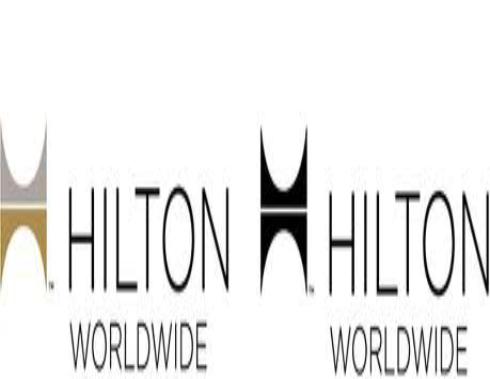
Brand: Hilton Worldwide-2
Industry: Others